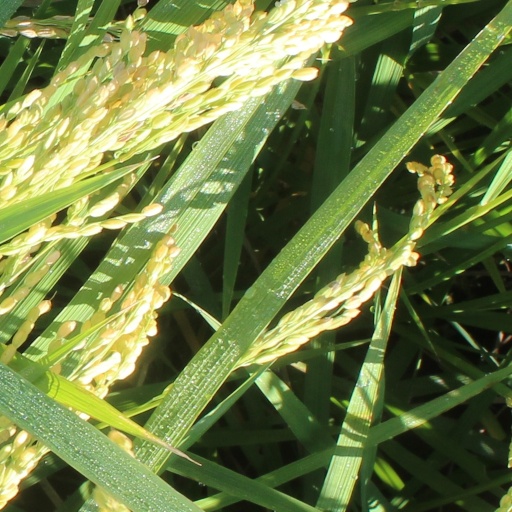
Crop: rice